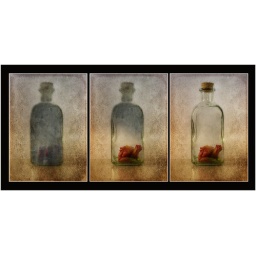
the story of dead flowers in the bottle